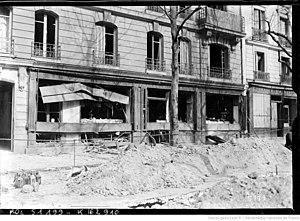
Le 41 boulevard de Reuilly après le bombardement du 8 mars 1918
Le boulevard de Reuilly est une voie du 12ᵉ arrondissement de Paris, situé dans le prolongement de boulevard de Bercy. Il traverse la place Félix-Éboué et se poursuit jusqu'au boulevard de Picpus qui le prolonge également.
Cet article recense les bombardements aériens et d'artillerie lourde à grande puissance sur Paris et sa banlieue durant la Première Guerre mondiale.